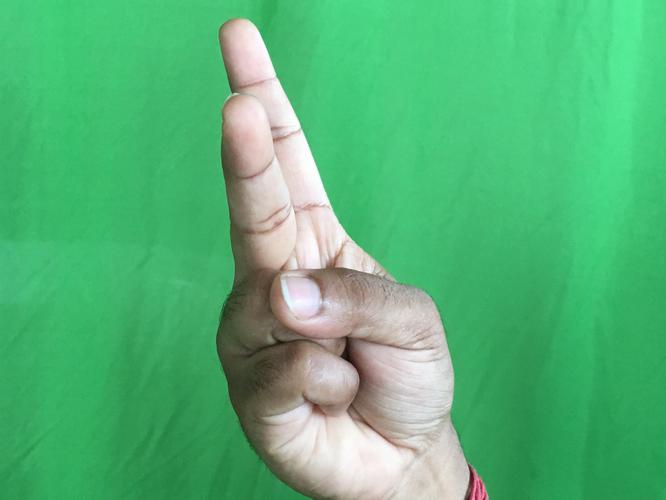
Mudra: Katrimukha
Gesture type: single_hand